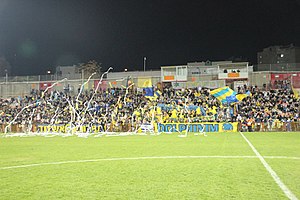
Maccabi Ironi Ashdod / Eksterne henvisninger
Fans af Maccabi Ironi, Ashdod's Derby 2015
Maccabi Ironi Ashdod, er en israelsk fodboldklub fra byen Ashdod. Klubben spiller i den 3. israelske liga, Liga Alef og har hjemmebane på Yud-Alef Stadium. Klubben blev grundlagt i 1961. I slutningen af 1992/93 sæsonen blev han den første klub fra Ashdod for at nå den første liga i Israel. Klubben blev slettet i 1999, da den var i Ligat ha'Al.